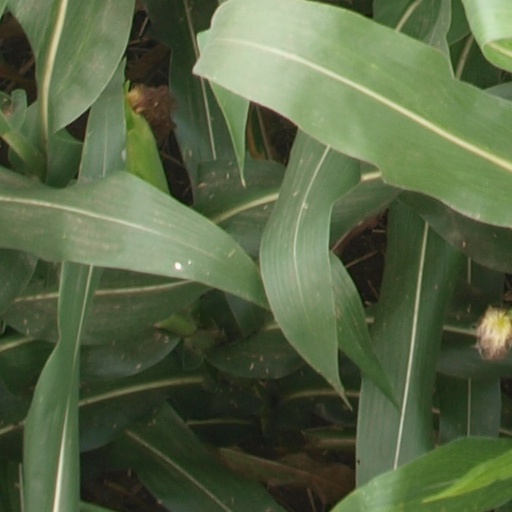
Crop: maize; corn